Indigo dye

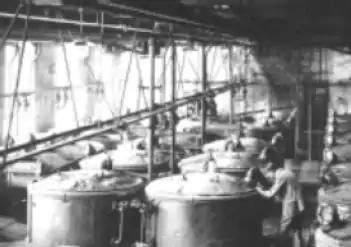
Production of Indigo dye in a BASF plant (1890)

Throughout West Africa, Indigo was the foundation of centuries-old textile traditions. From the Tuareg nomads of the Sahara to Cameroon, clothes dyed with indigo signified wealth. Women dyed the cloth in most areas, with the Yoruba of Nigeria and the Mandinka of Mali particularly well known for their expertise. Among the Hausa male dyers, working at communal dye pits was the basis of the wealth of the ancient city of Kano, and they can still be seen plying their trade today at the same pits. The Tuareg are sometimes called the "Blue People" because the indigo pigment in the cloth of their traditional robes and turbans stained their skin dark blue.